Soul Mate (2002 film)

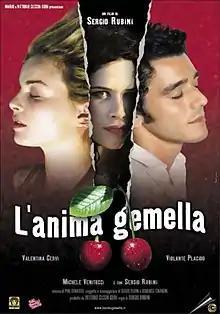

Soul Mate is a 2002 Italian fantasy-comedy film directed by Sergio Rubini. It is based on the novel with the same name written by Sandro Veronesi. It premiered at the 59th Venice International Film Festival.